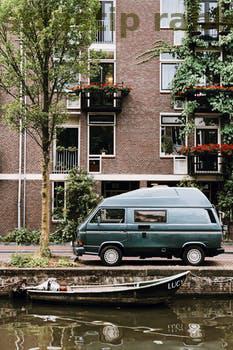
Label: Watermark